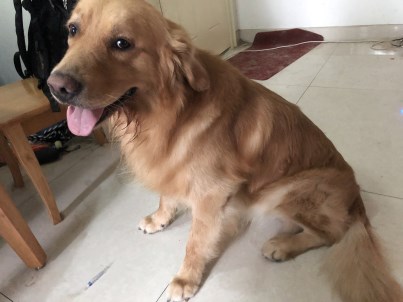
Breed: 5355-n000126-golden_retriever